MV Henry Stanley

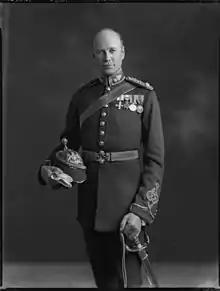
Colonel Lionel Beaumont-Thomas

On 26 or 28 November 1942 "Henry Stanley" left Liverpool carrying 11 or 12 passengers, including a British Army Colonel and former MP, Lionel Beaumont-Thomas; two Royal Navy officers; and a Blue Funnel Line Captain, Ramsay Brown. Brown had survived the sinking of two of his commands that year: "Glenshiel" in April, and in August when taking part in Operation Pedestal. On 10 November, Brown had been awarded the Distinguished Service Cross for his actions aboard "Deucalion", and the King's Commendation for his actions aboard "Glenshiel". "Henry Stanley" carried 4,000 tons of general cargo, plus a small amount of gelignite.